Vivaldi antenna

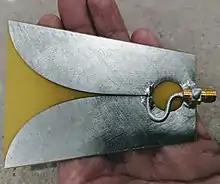
An inexpensive Vivaldi antenna is etched upon a printed circuit board and fed with a soldered-on coaxial cable and SMA connector.

Advantages of Vivaldi antennas are their broadband characteristics (suitable for ultra-wideband signals ), their easy manufacturing process using common methods for PCB production, and their easy impedance matching to the feeding line using microstrip line modeling methods.